Hampton National Historic Site

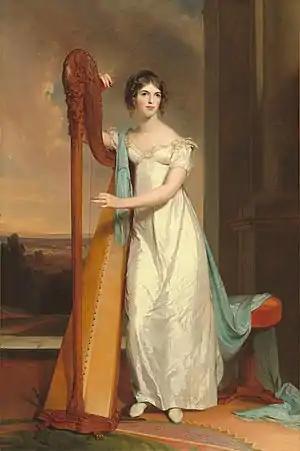
Thomas Sully. "Lady with a Harp: Eliza Ridgely". 1818. National Gallery of Art, Washington, D.C.

By the late 1750s, Hampton extended to more than and included an ironworks. His son, Capt. Charles Ridgely (1733–90), expanded the family business considerably to include gristmills, apple orchards, and stone quarries. During the American Revolutionary War, the ironworks was a significant source of income for the Ridgelys, producing cannons and ammunition for the Continental Army. In 1783, Capt. Ridgely began construction of the main house, Hampton Mansion. He said its concept was inspired by Castle Howard in England, owned by relatives of his mother. When it was completed in 1790, the Hampton Mansion was the largest private home in the United States.